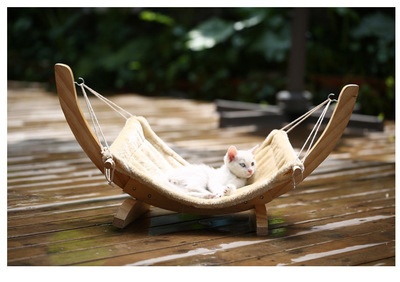
Wooden Cat Hammock Bed – Stylish and Comfortable Pet Supplies
CAT HAMMOCK
Category: Animals & Pet Supplies > Pet Supplies > Pet Beds > Hammocks